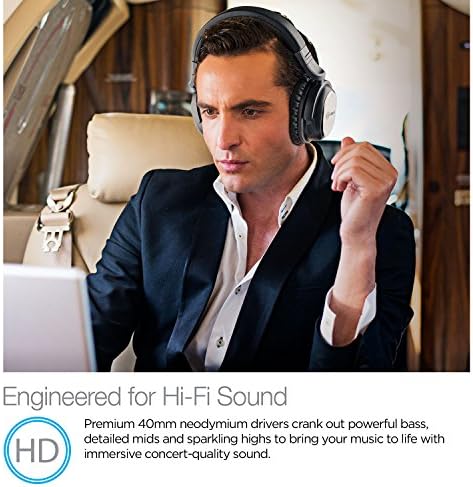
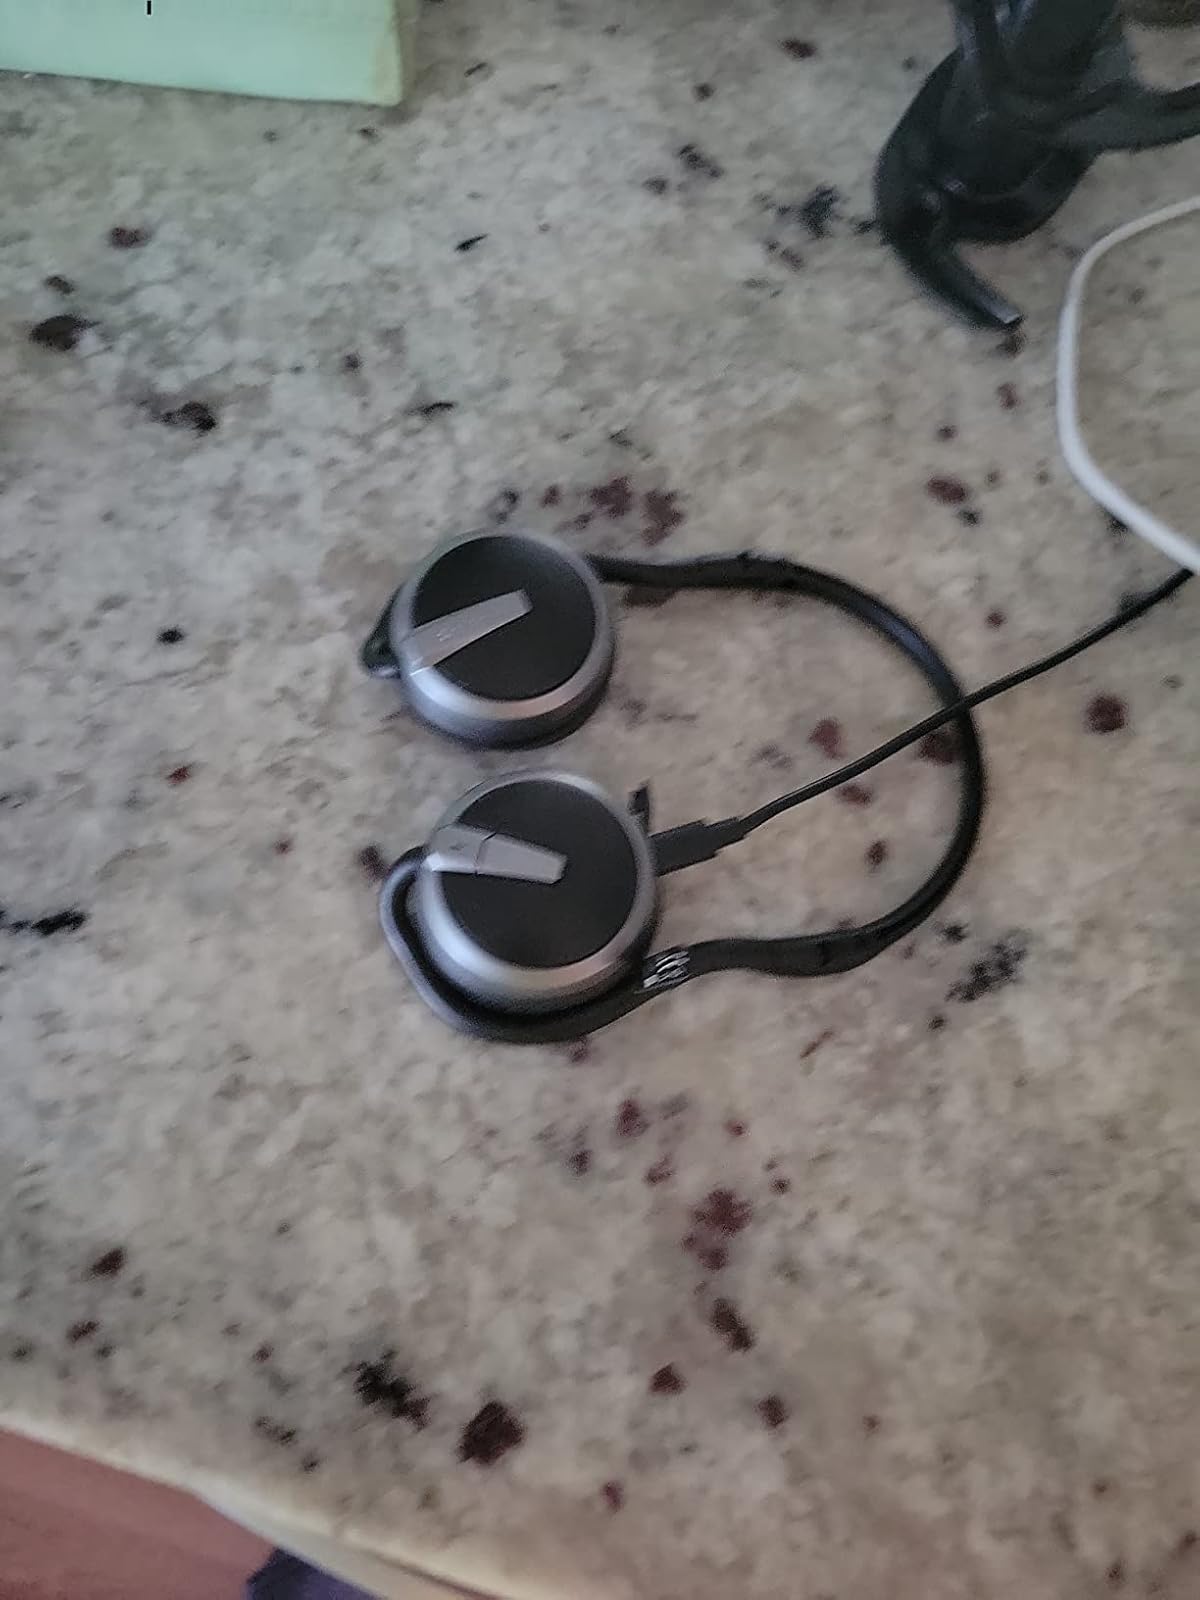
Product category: headphones
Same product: no